Allure (2017 film)

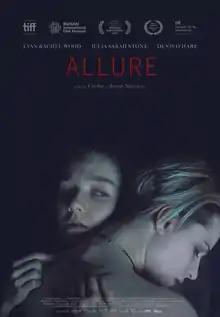
Theatrical release poster

Allure is a 2017 Canadian thriller film written and directed by Carlos and Jason Sanchez in their feature film debut. It stars Evan Rachel Wood, Julia Sarah Stone, and Denis O'Hare.